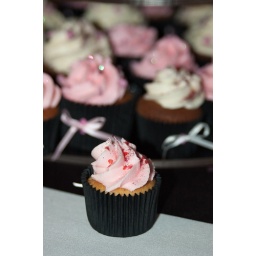
Chocolate and Vanilla Cupcakes with lashings of butter icing in a pink, black and white theme.